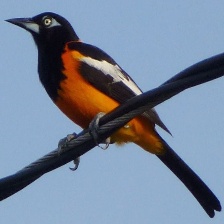
Species: VENEZUELIAN TROUPIAL
Scientific name: ICTERUS ICTERUS